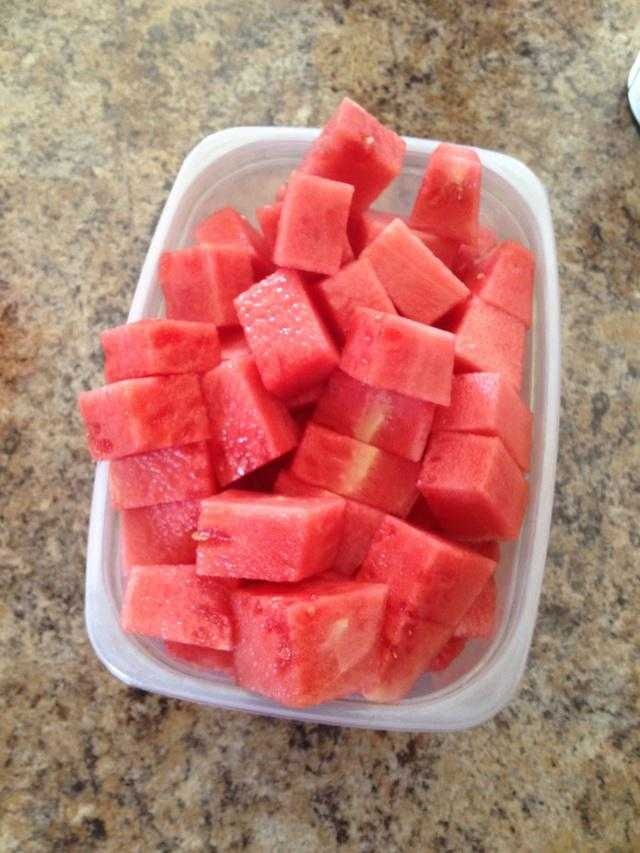
Label: Watermelon